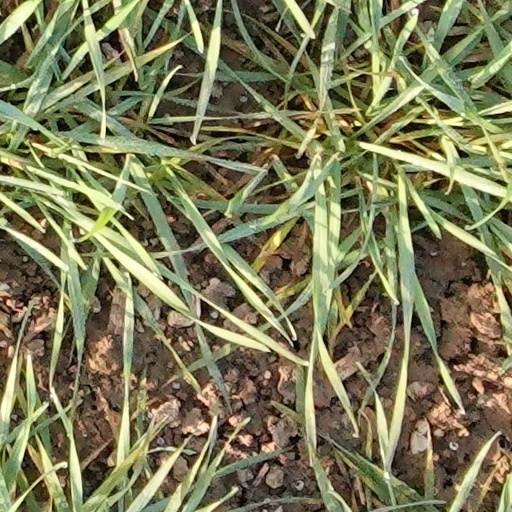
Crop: wheat